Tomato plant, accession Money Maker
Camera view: tilt-top (135 deg); turntable rotation: 330 degrees
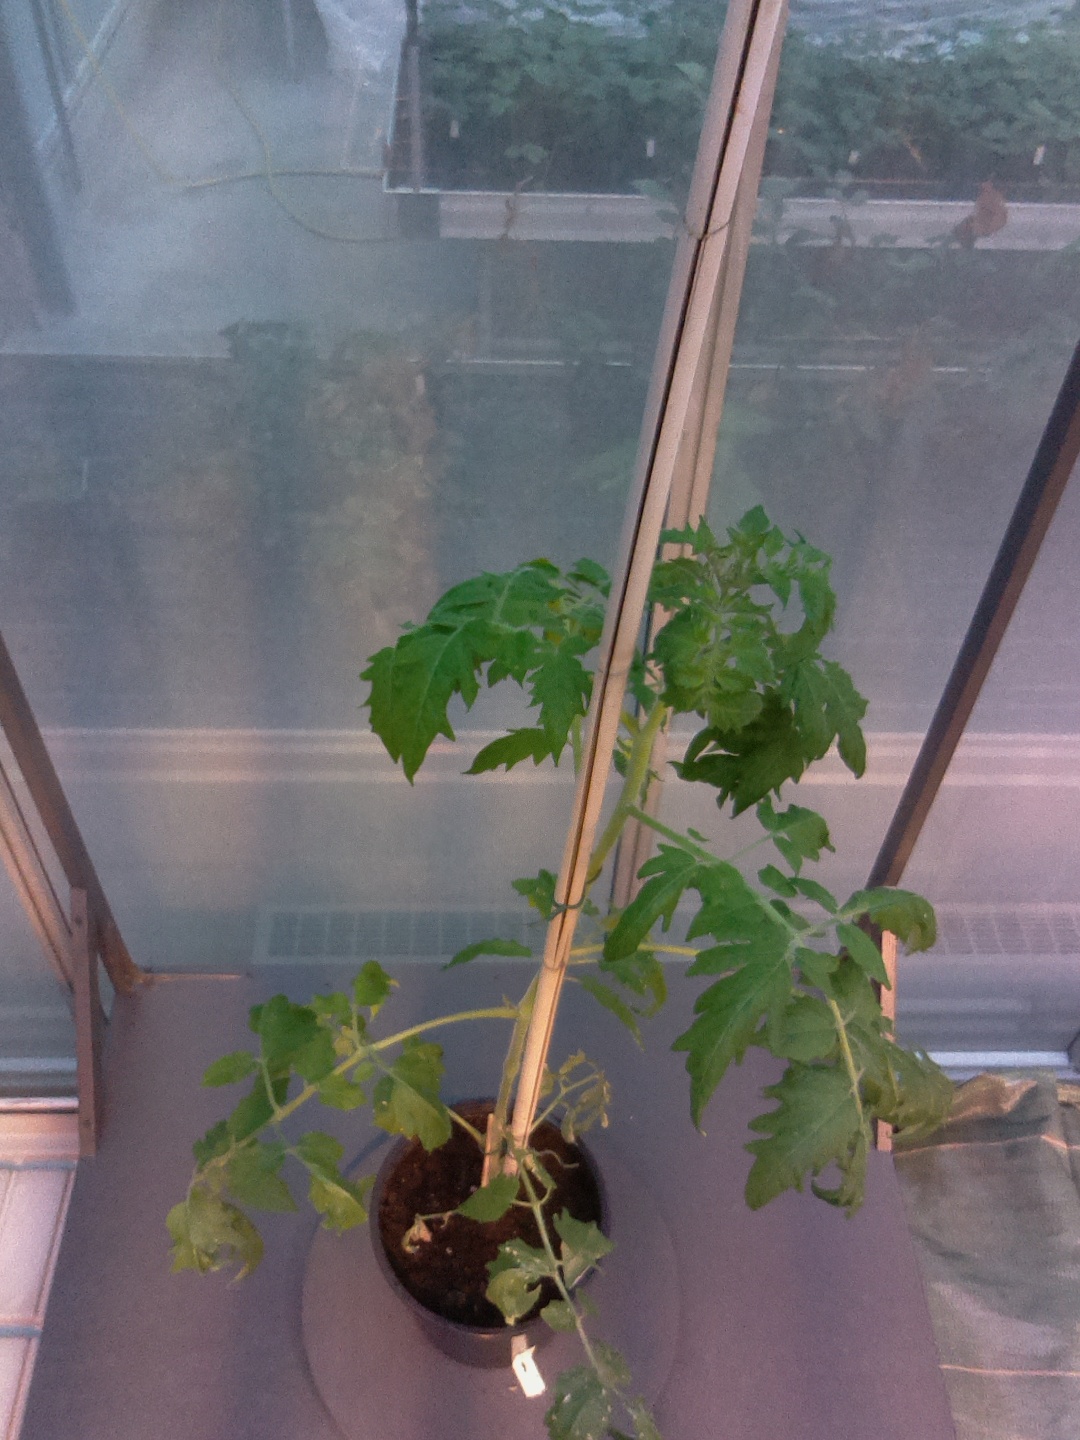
BBCH growth stage 67: Full flowering, 70%-80% of flowers open, more petals falling